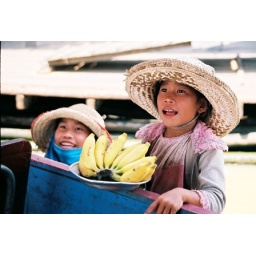
2 girls selling bananas in Vietnam